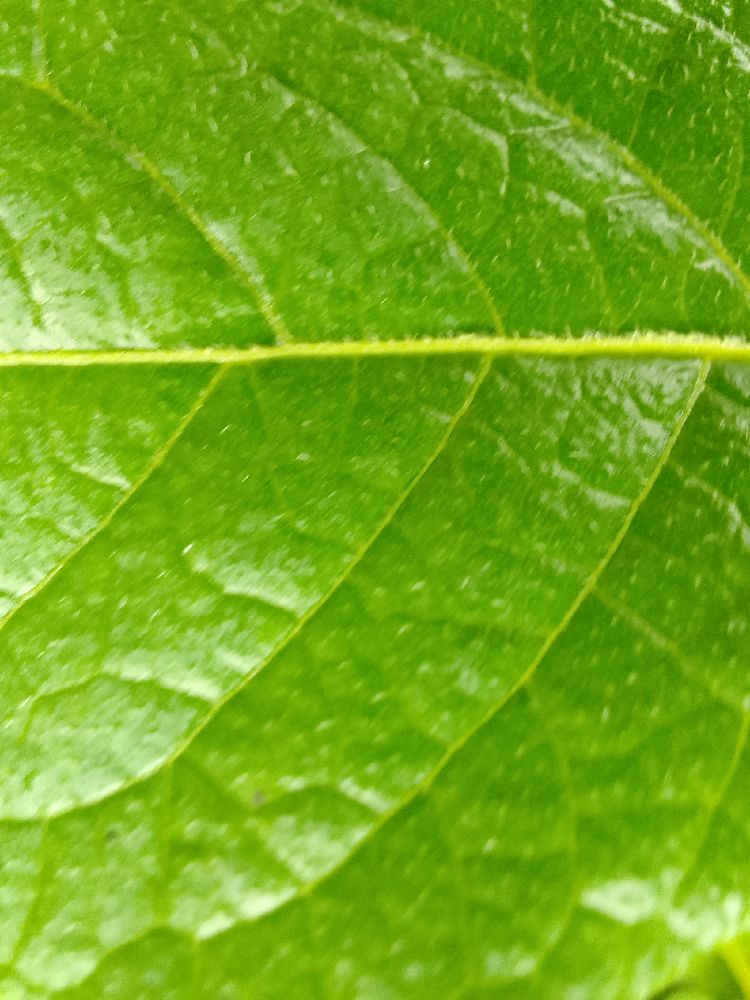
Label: Healthy